Daniel Amen

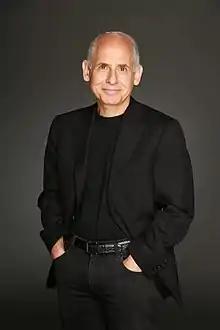
Daniel Amen.

Daniel Gregory Amen (born July 19, 1954) is an American celebrity doctor who practices as a psychiatrist and brain disorder specialist. He is the founder and chief executive officer (CEO) of the Amen Clinics. He is also the founder of Change Your Brain Foundation, BrainMD, and Amen University. "Discover Magazine" recognized Amen's research on PTSD and Traumatic Brain Injury (TBI) as one of the top 100 science stories of 2015. He is a twelve-time "New York Times" best-selling author as of 2023.